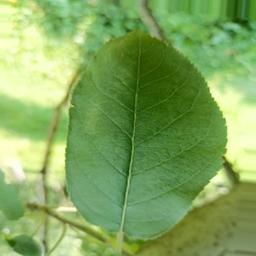
Label: Healthy